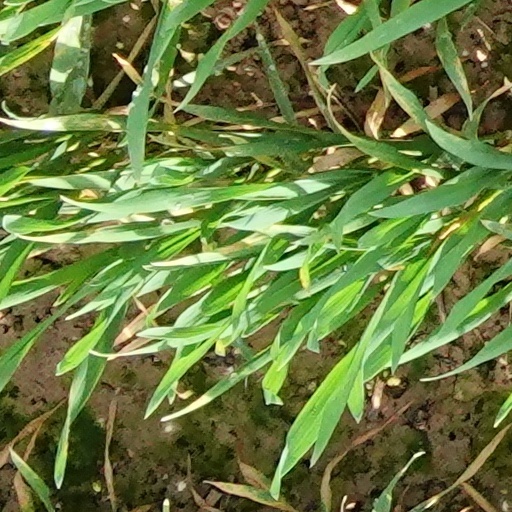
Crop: wheat